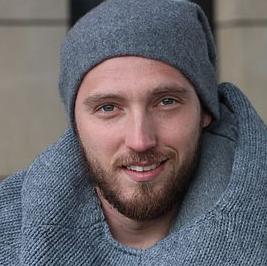
Age: 25